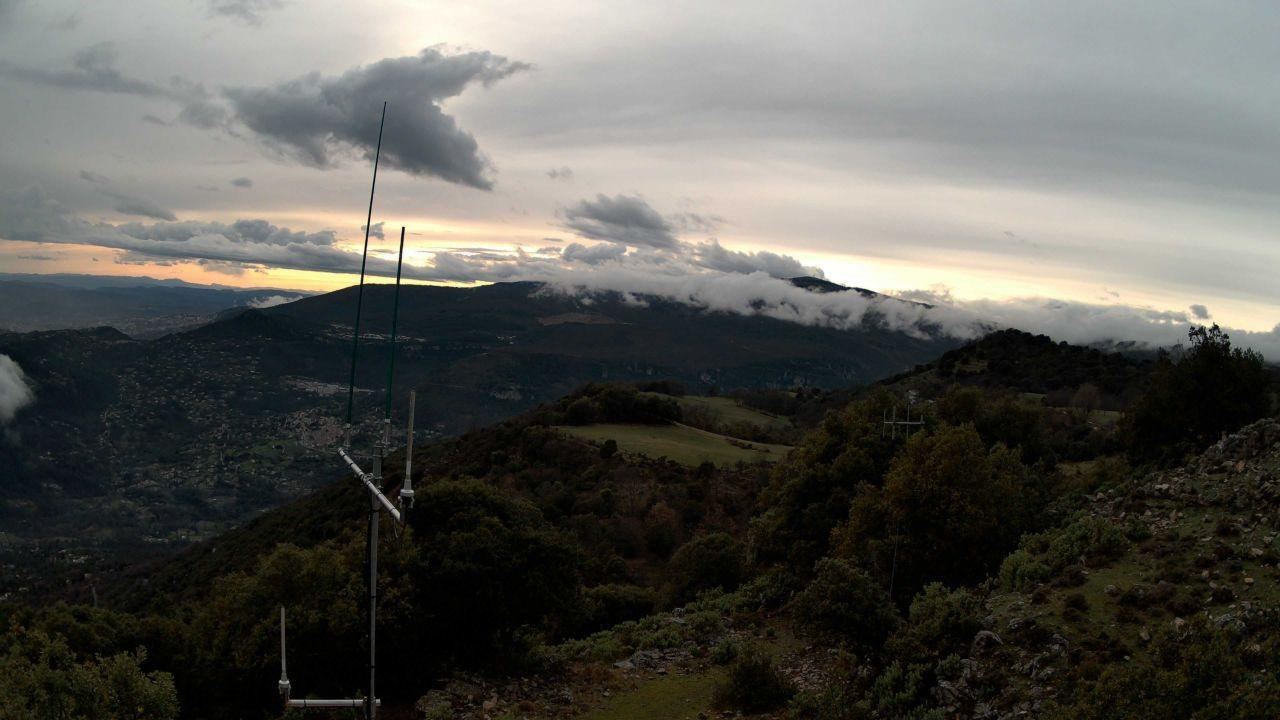
Fire: no
Smoke: no